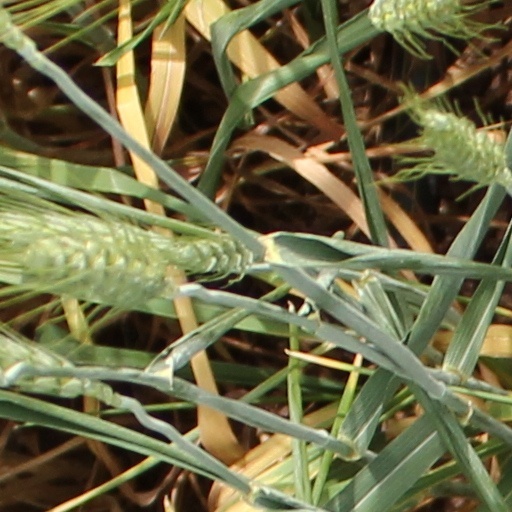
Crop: wheat